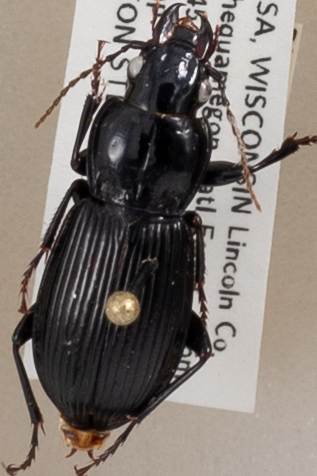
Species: Pterostichus novus
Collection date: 2018-07-24
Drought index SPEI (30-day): -0.71
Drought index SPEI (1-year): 0.17
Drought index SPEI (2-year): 2.09